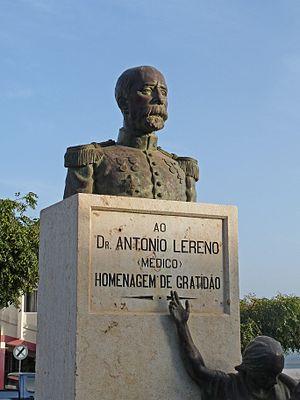
Praia (Cap-Vert)